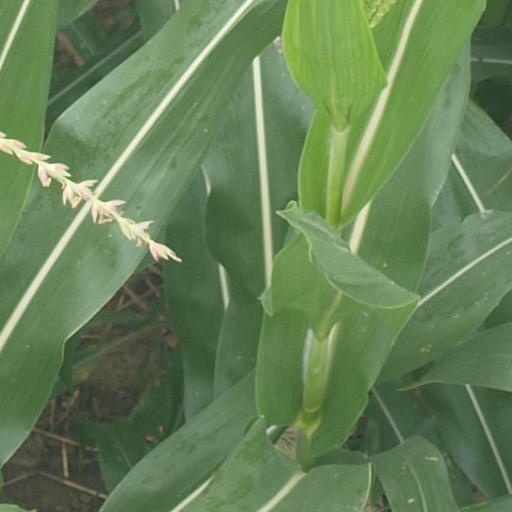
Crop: maize; corn